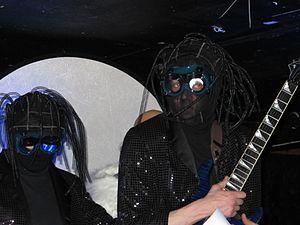
The Residents est un collectif d'artistes américain, originaire de San Francisco, en Californie. Il est surtout connu pour sa production discographique, ses spectacles de théâtre musical et ses nombreuses vidéos d'art. Durant les cinquante années de sa carrière, The Residents compte à son actif plus de quatre-vingts albums et de nombreux singles. Le groupe a également produit un court-métrage, cinq importantes pièces de théâtre musical, trois fictions interactives sur CD-ROM, dix DVD ainsi que des bandes sonores pour le cinéma et la télévision.